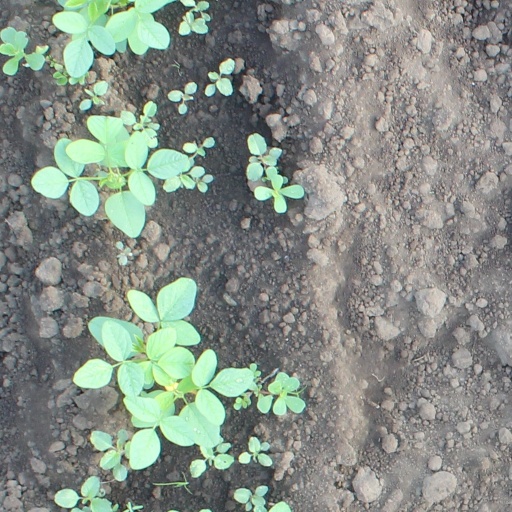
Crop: soybean